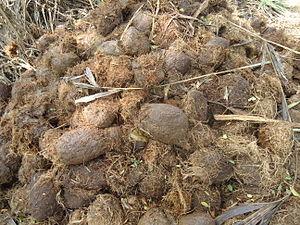
La bouse d'éléphant désigne les fèces résultant de la digestion de végétaux par les éléphants.